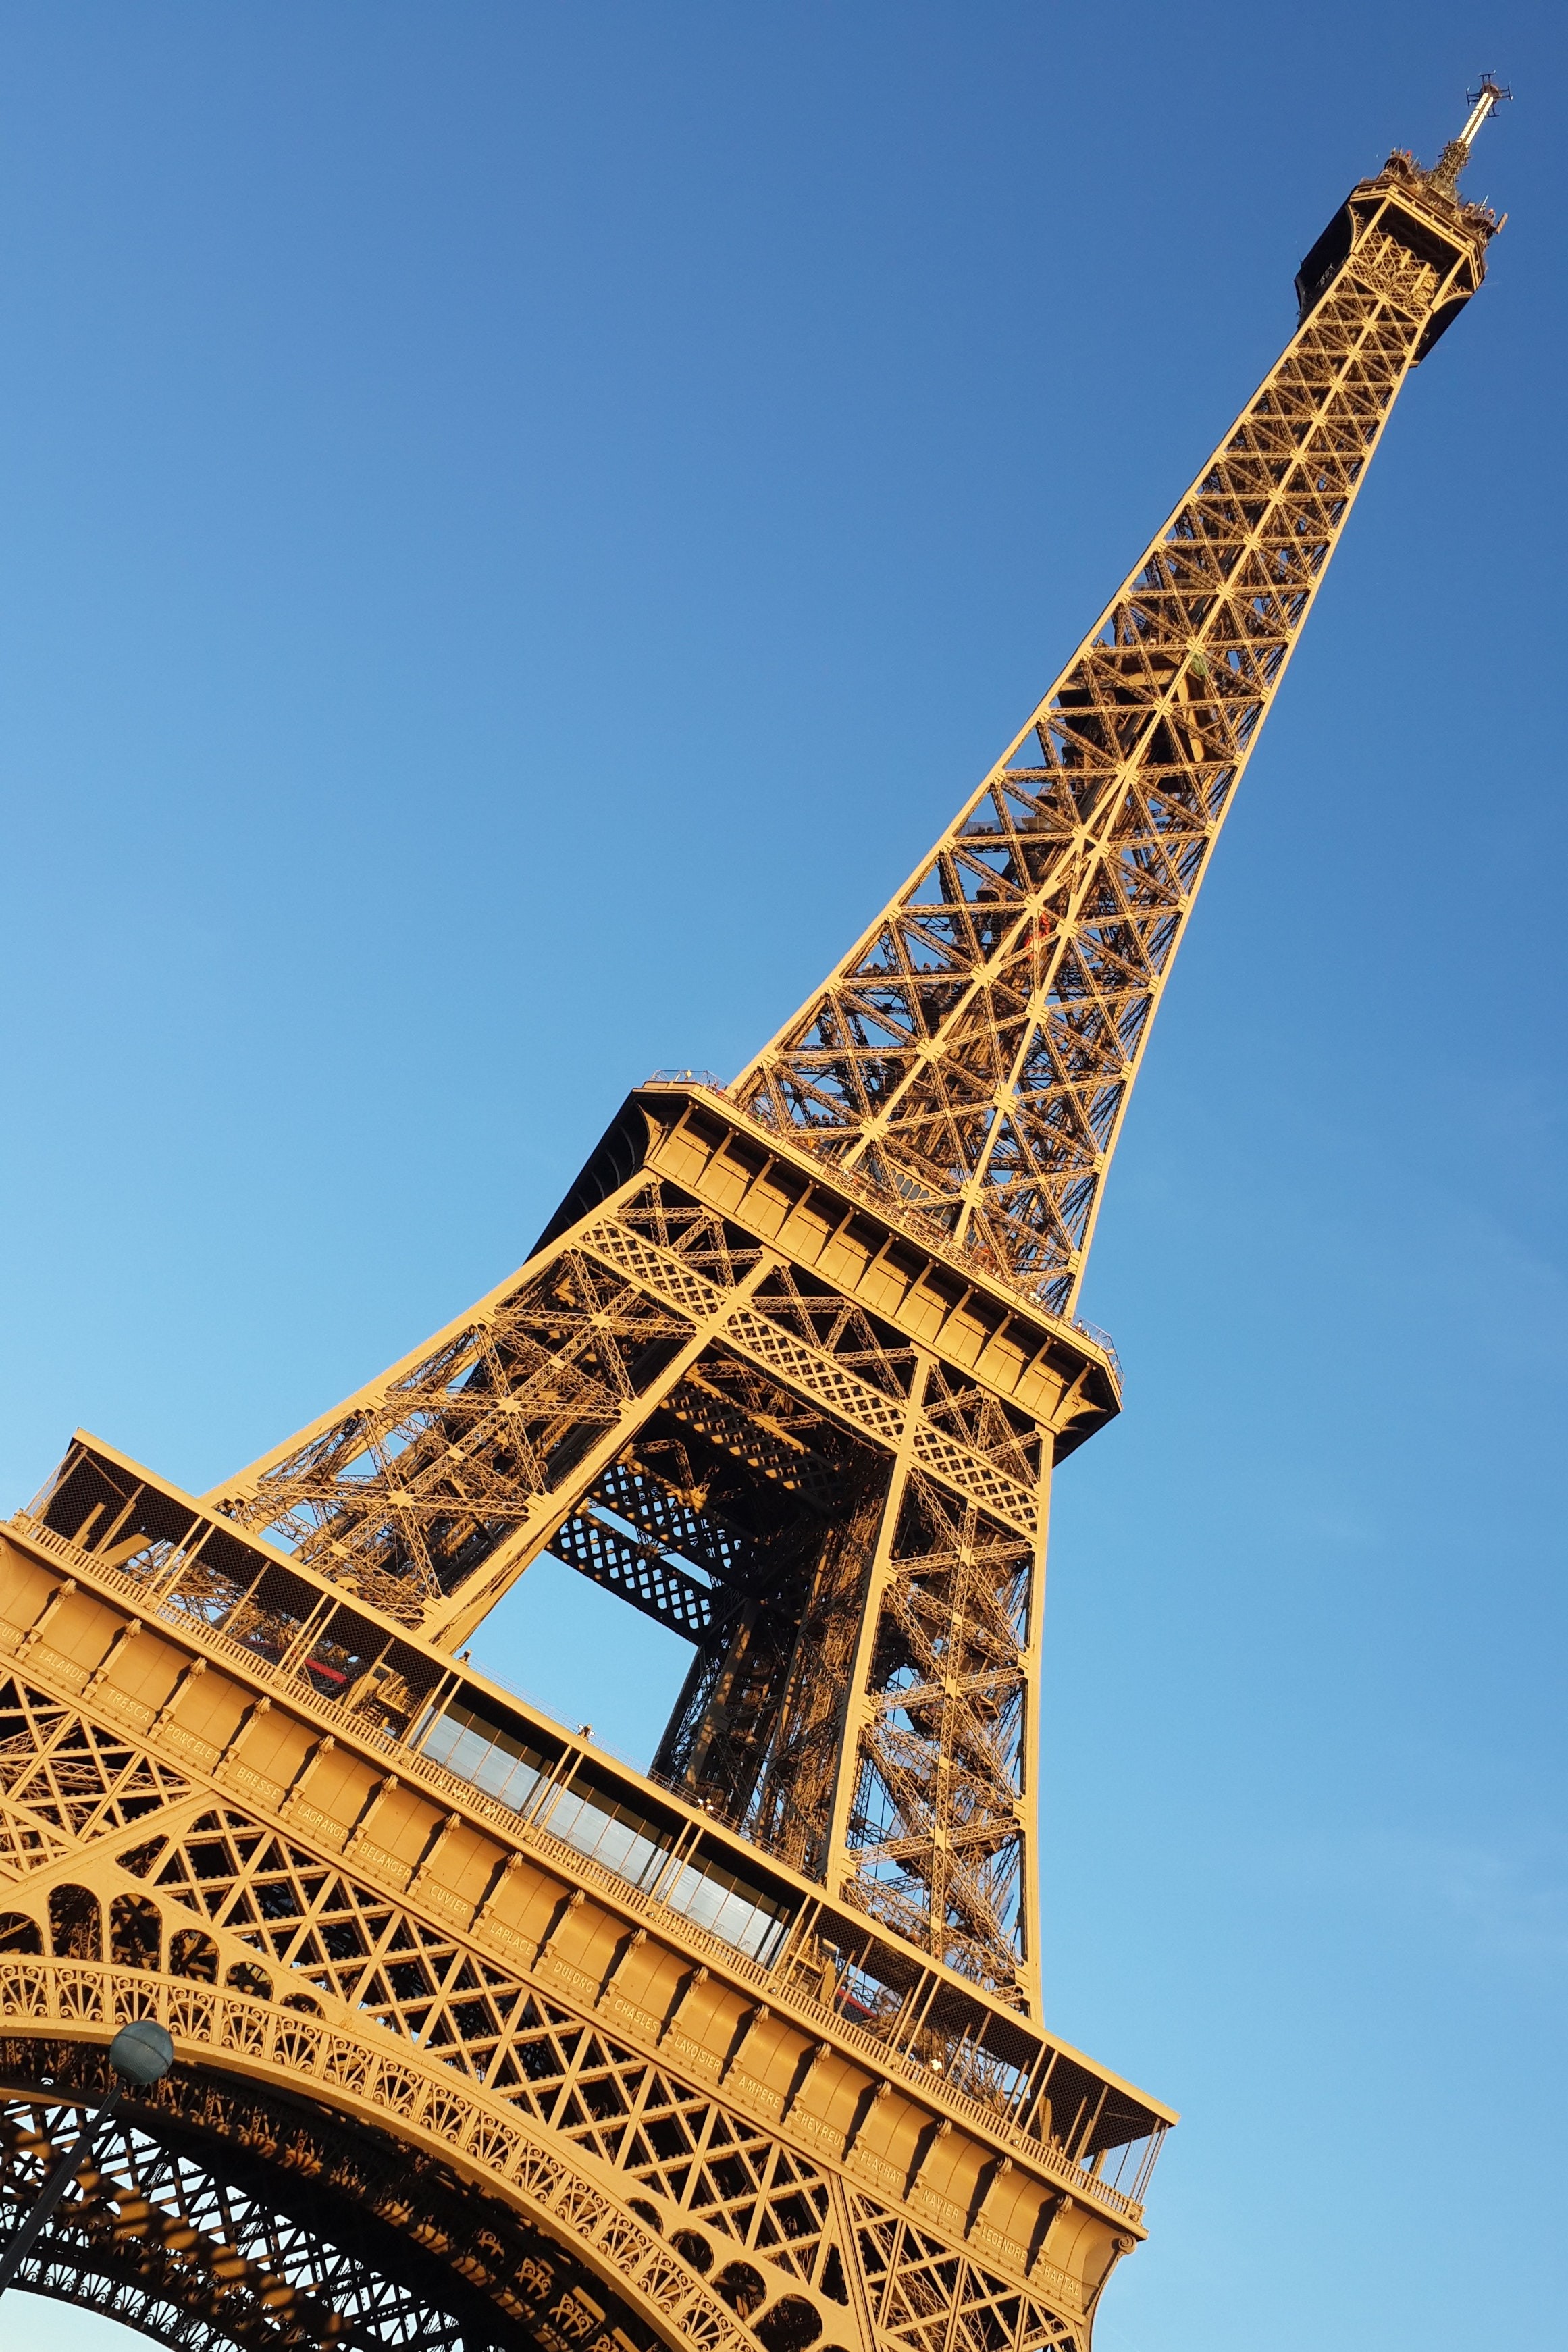
Landmark: Eiffel Tower